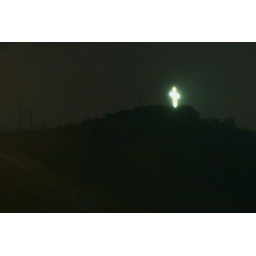
The cross on the mountain over Boise.